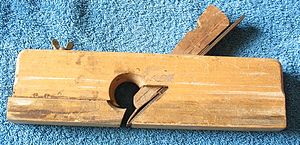
Simshøvl
Simshøvl med stilbar spunsåbning.
Godt brugt simshøvl med stilbar spunsåbning.
Simshøvle er en type høvl, der udgør en broget mangfoldighed, og navnene på de forskellige typer er multiple: falssimshøvl, gesimshøvl, liggende, nærgående eller tætgående simshøvl, mal-, mophøvl, gnubber, morsehøvl, mushøvl eller musehøvl, der er en liggende og tætgående sidesimshøvl, endvidere smigsimshøvl, tilsimsningshøvl og næsehøvl, der har jernet siddende helt fremme i tåen. De fleste profilhøvle er simshøvle, det samme en del smalle hulkelhøvle. Nedladningshøvl eller nedlægningshøvle er simshøvle. Kombihøvl, kanthøvl og nothøvl er det og gelændersnedkerens små gelænderhøvle, "gejsfushøvle". I visse tilfælde må vangehøvlen ligeledes regnes hertil.